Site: brandenburg
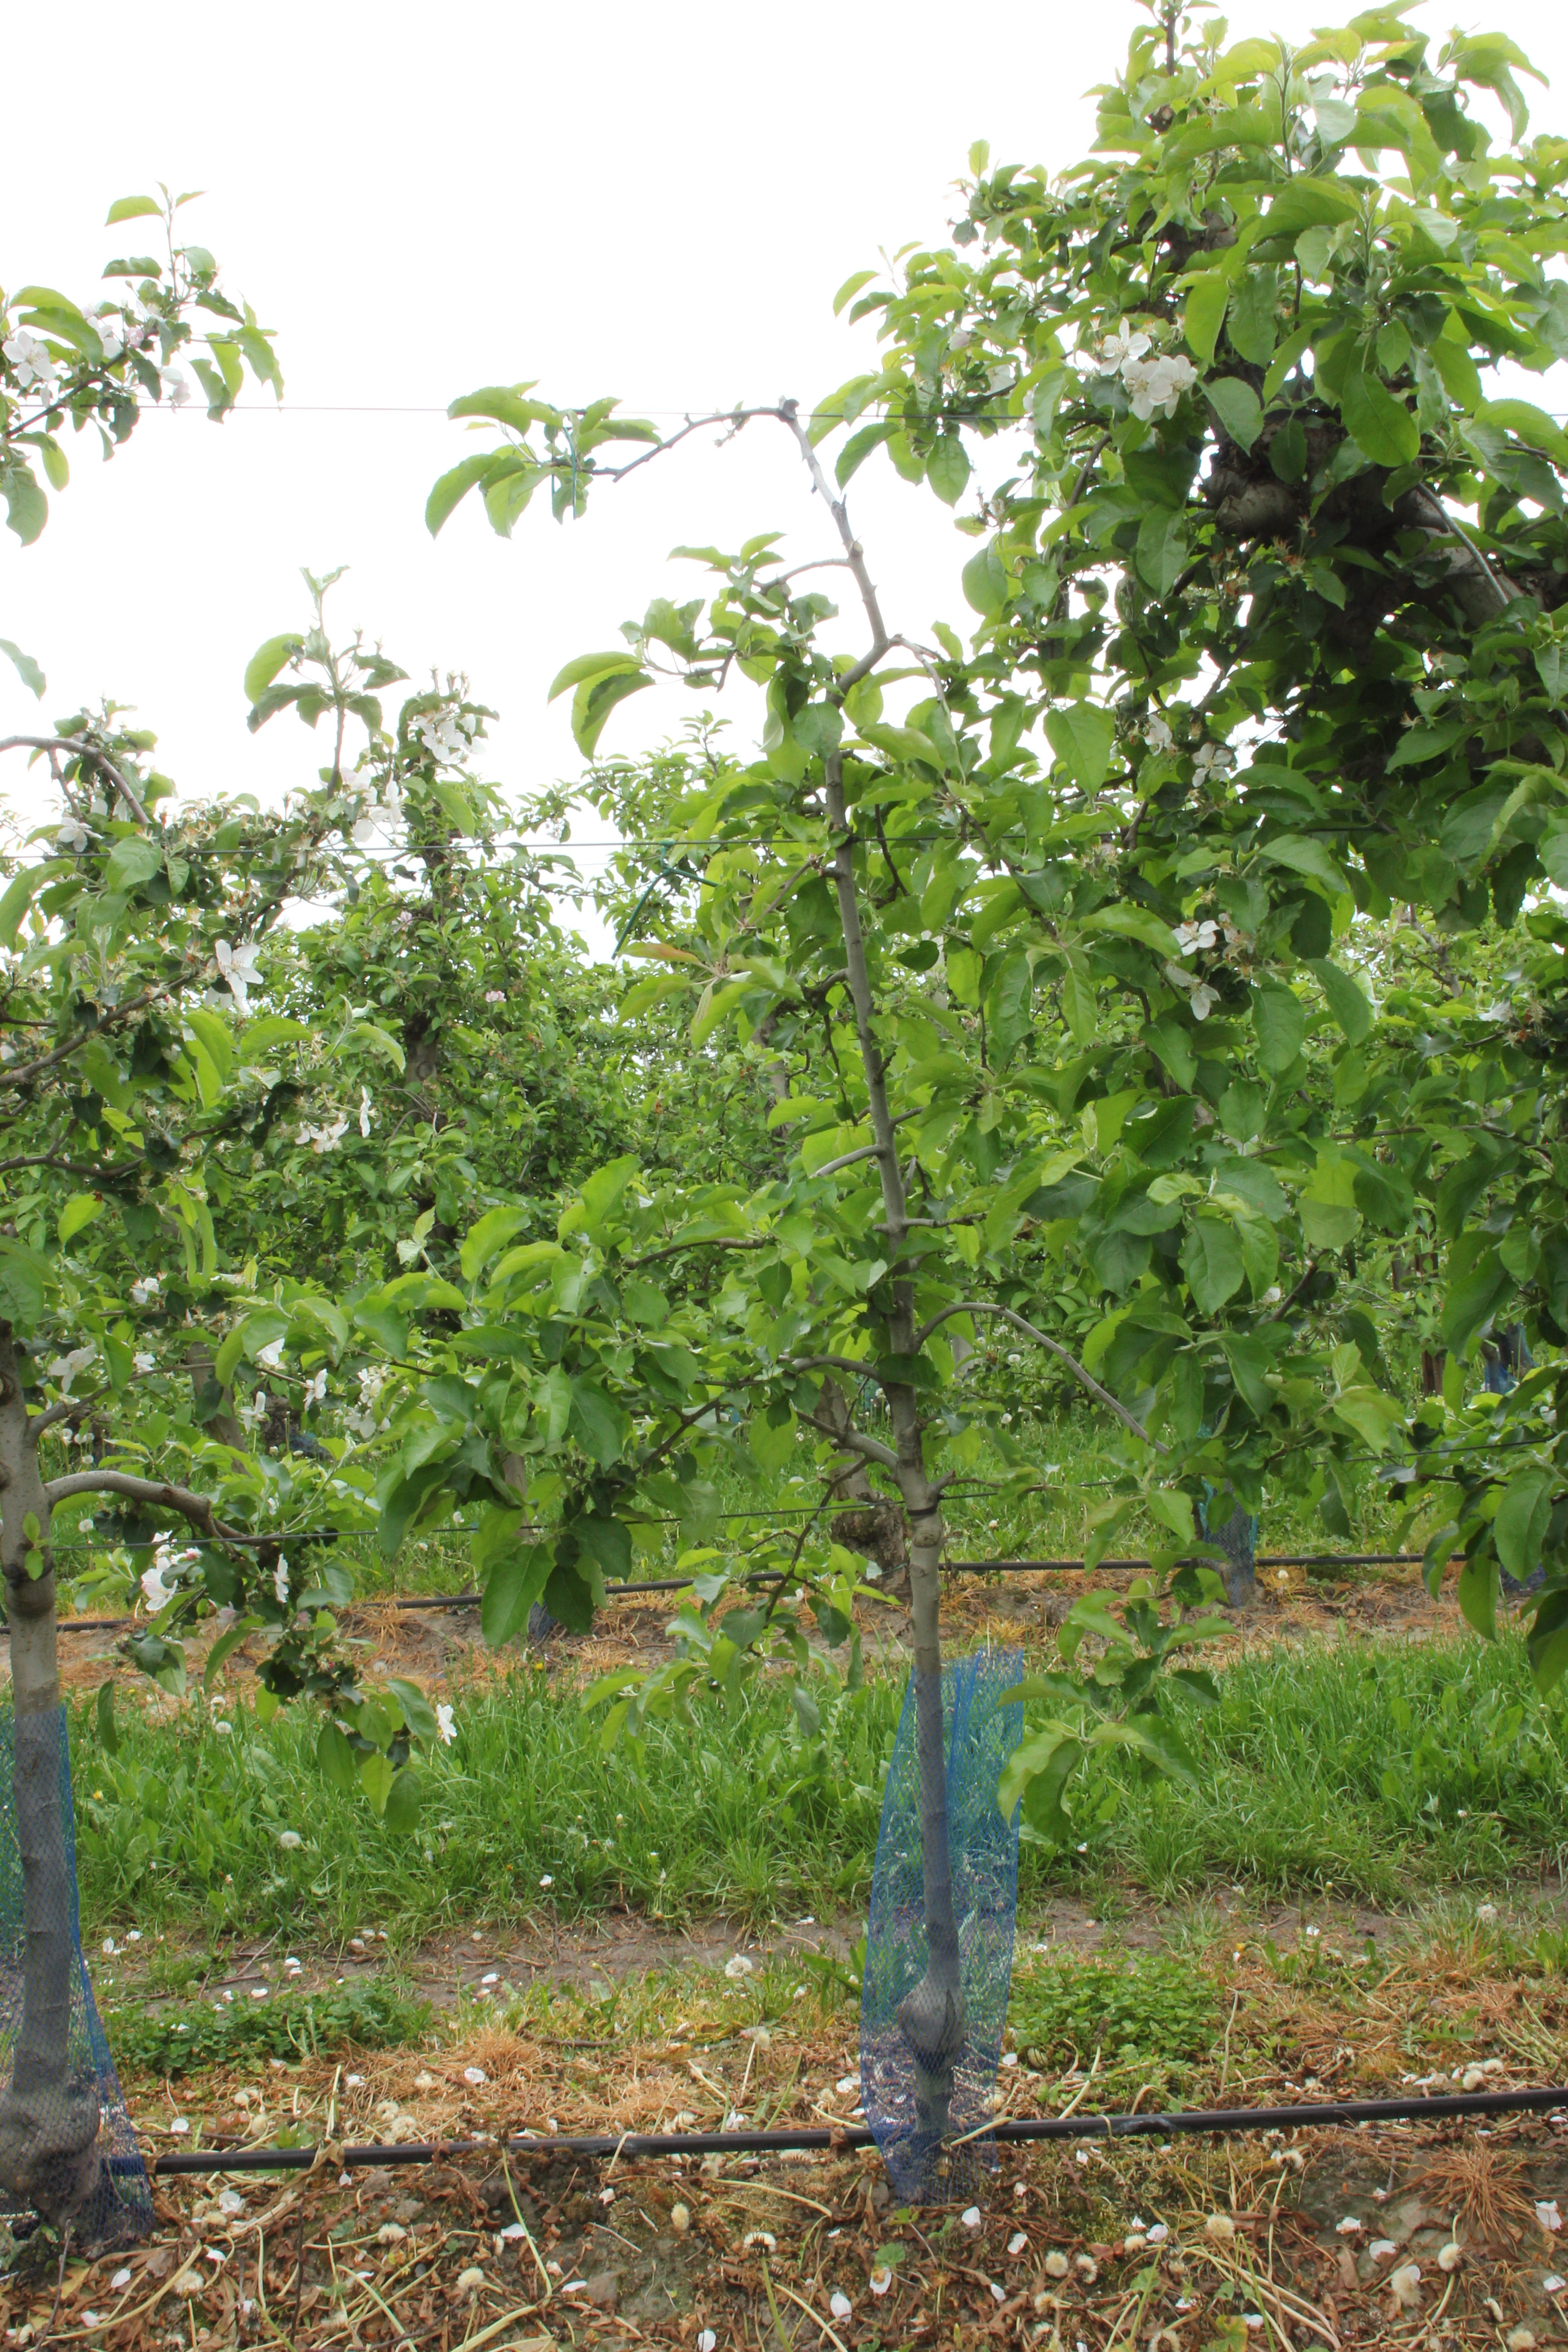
Growth stage (BBCH 67): Flowering